Rosalie Sully

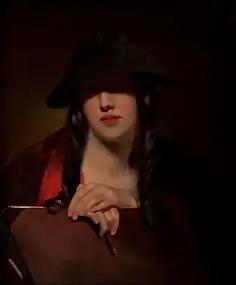
Rosalie Sully, painted by Thomas Sully

Rosalie Kemble Sully (June 3, 1818 – July 8, 1847) was an American landscape and portrait miniature painter. She is the daughter of the famous painter Thomas Sully and had a romantic relationship with Charlotte Cushman.